Kounotori 2

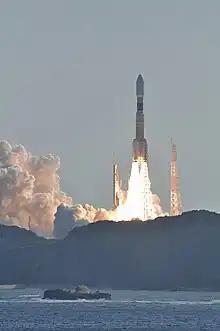
The H-IIB rocket carrying Kounotori 2 lifts off from the Tanegashima space center on 22 January 2011.

Scheduling of Kounotori 2 operation was affected by the Space Shuttle mission STS-133. STS-133 was originally planned to be launched in September 2010, well before Kounotori 2. After several delays, eventually, STS-133 was scheduled for February 2011. Since Kounotori 2 needed to depart the ISS after the Space Shuttle to carry away the wastes from the Shuttle's cargo, Kounotori 2's schedule was changed to stay attached to the ISS for two months, close to its design limit, from the initial plan of 40 days. Also, the Dextre robot hand had to keep holding the external payload and wait for the arrival of STS-133, since STS-133 was carrying the Logistics Carrier 4 stowage platform to install the external payload.